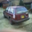
Label: automobile